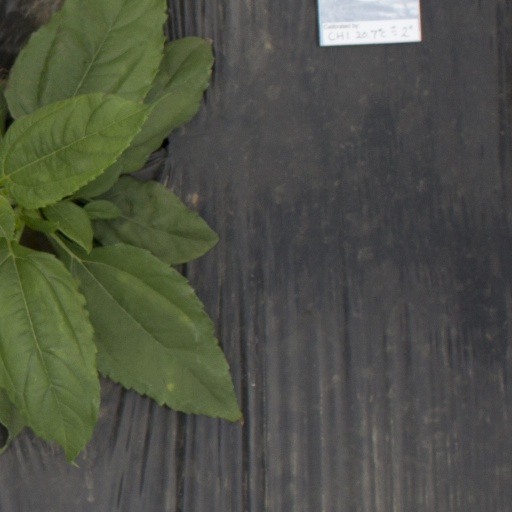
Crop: Jerusalem artichoke